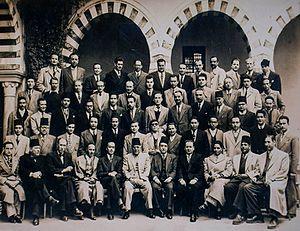
Le corps enseignant du collège Sadiki. Mahmoud Bouali debout au dernier rang à droite. Photo prise probablement en 1945.
Le Collège Sadiki est le premier lycée moderne de Tunisie. Localisé dans la kasbah de Tunis, il est créé par un décret du 1ᵉʳ février 1875 à l'initiative du grand vizir de Sadok Bey, le général Kheireddine Pacha, après une visite en France où il est séduit par le système éducatif français.